John A. Osborn

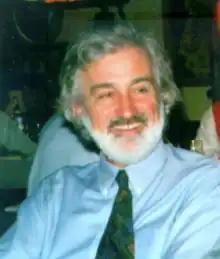
John Osborn

John A. Osborn (1939–2000) was an inorganic chemist who made many contributions to organometallic chemistry. Obsorn received his PhD under the mentorship of Geoffrey Wilkinson. During that degree Osborn contributed to the development of Wilkinson's catalyst. His thesis studies ranged widely.